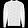
Label: Pullover